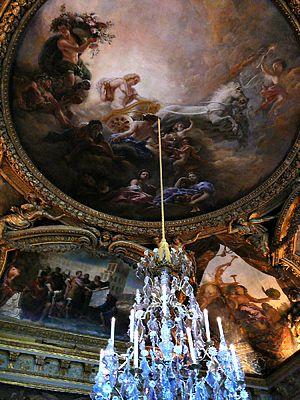
Le salon d'Apollon est une pièce du château de Versailles, tenant son nom du plafond de La Fosse représentant Apollon sur son char.
Les grands appartements constituent une partie du château de Versailles.